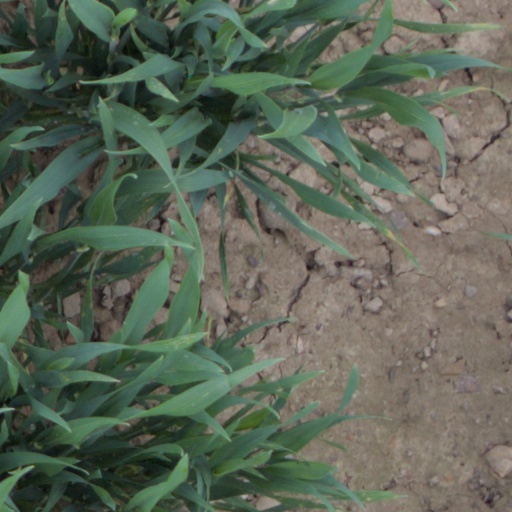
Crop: wheat